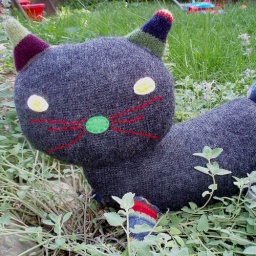
gray kitty in the catnip2